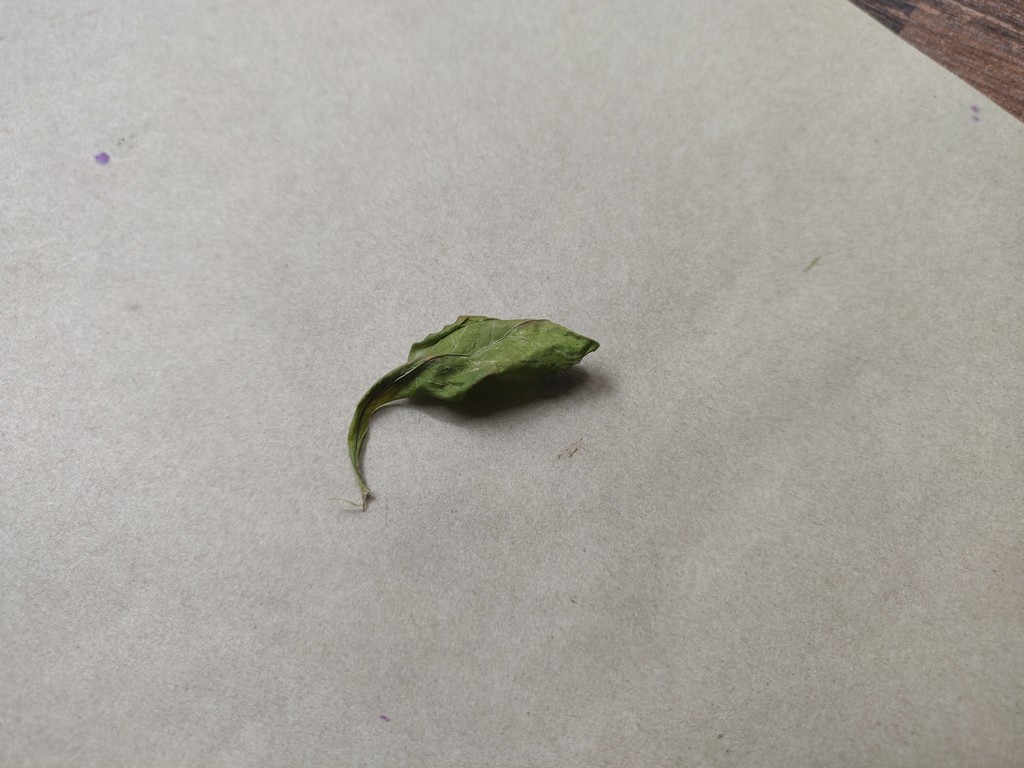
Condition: Dried
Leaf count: single
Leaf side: unknown